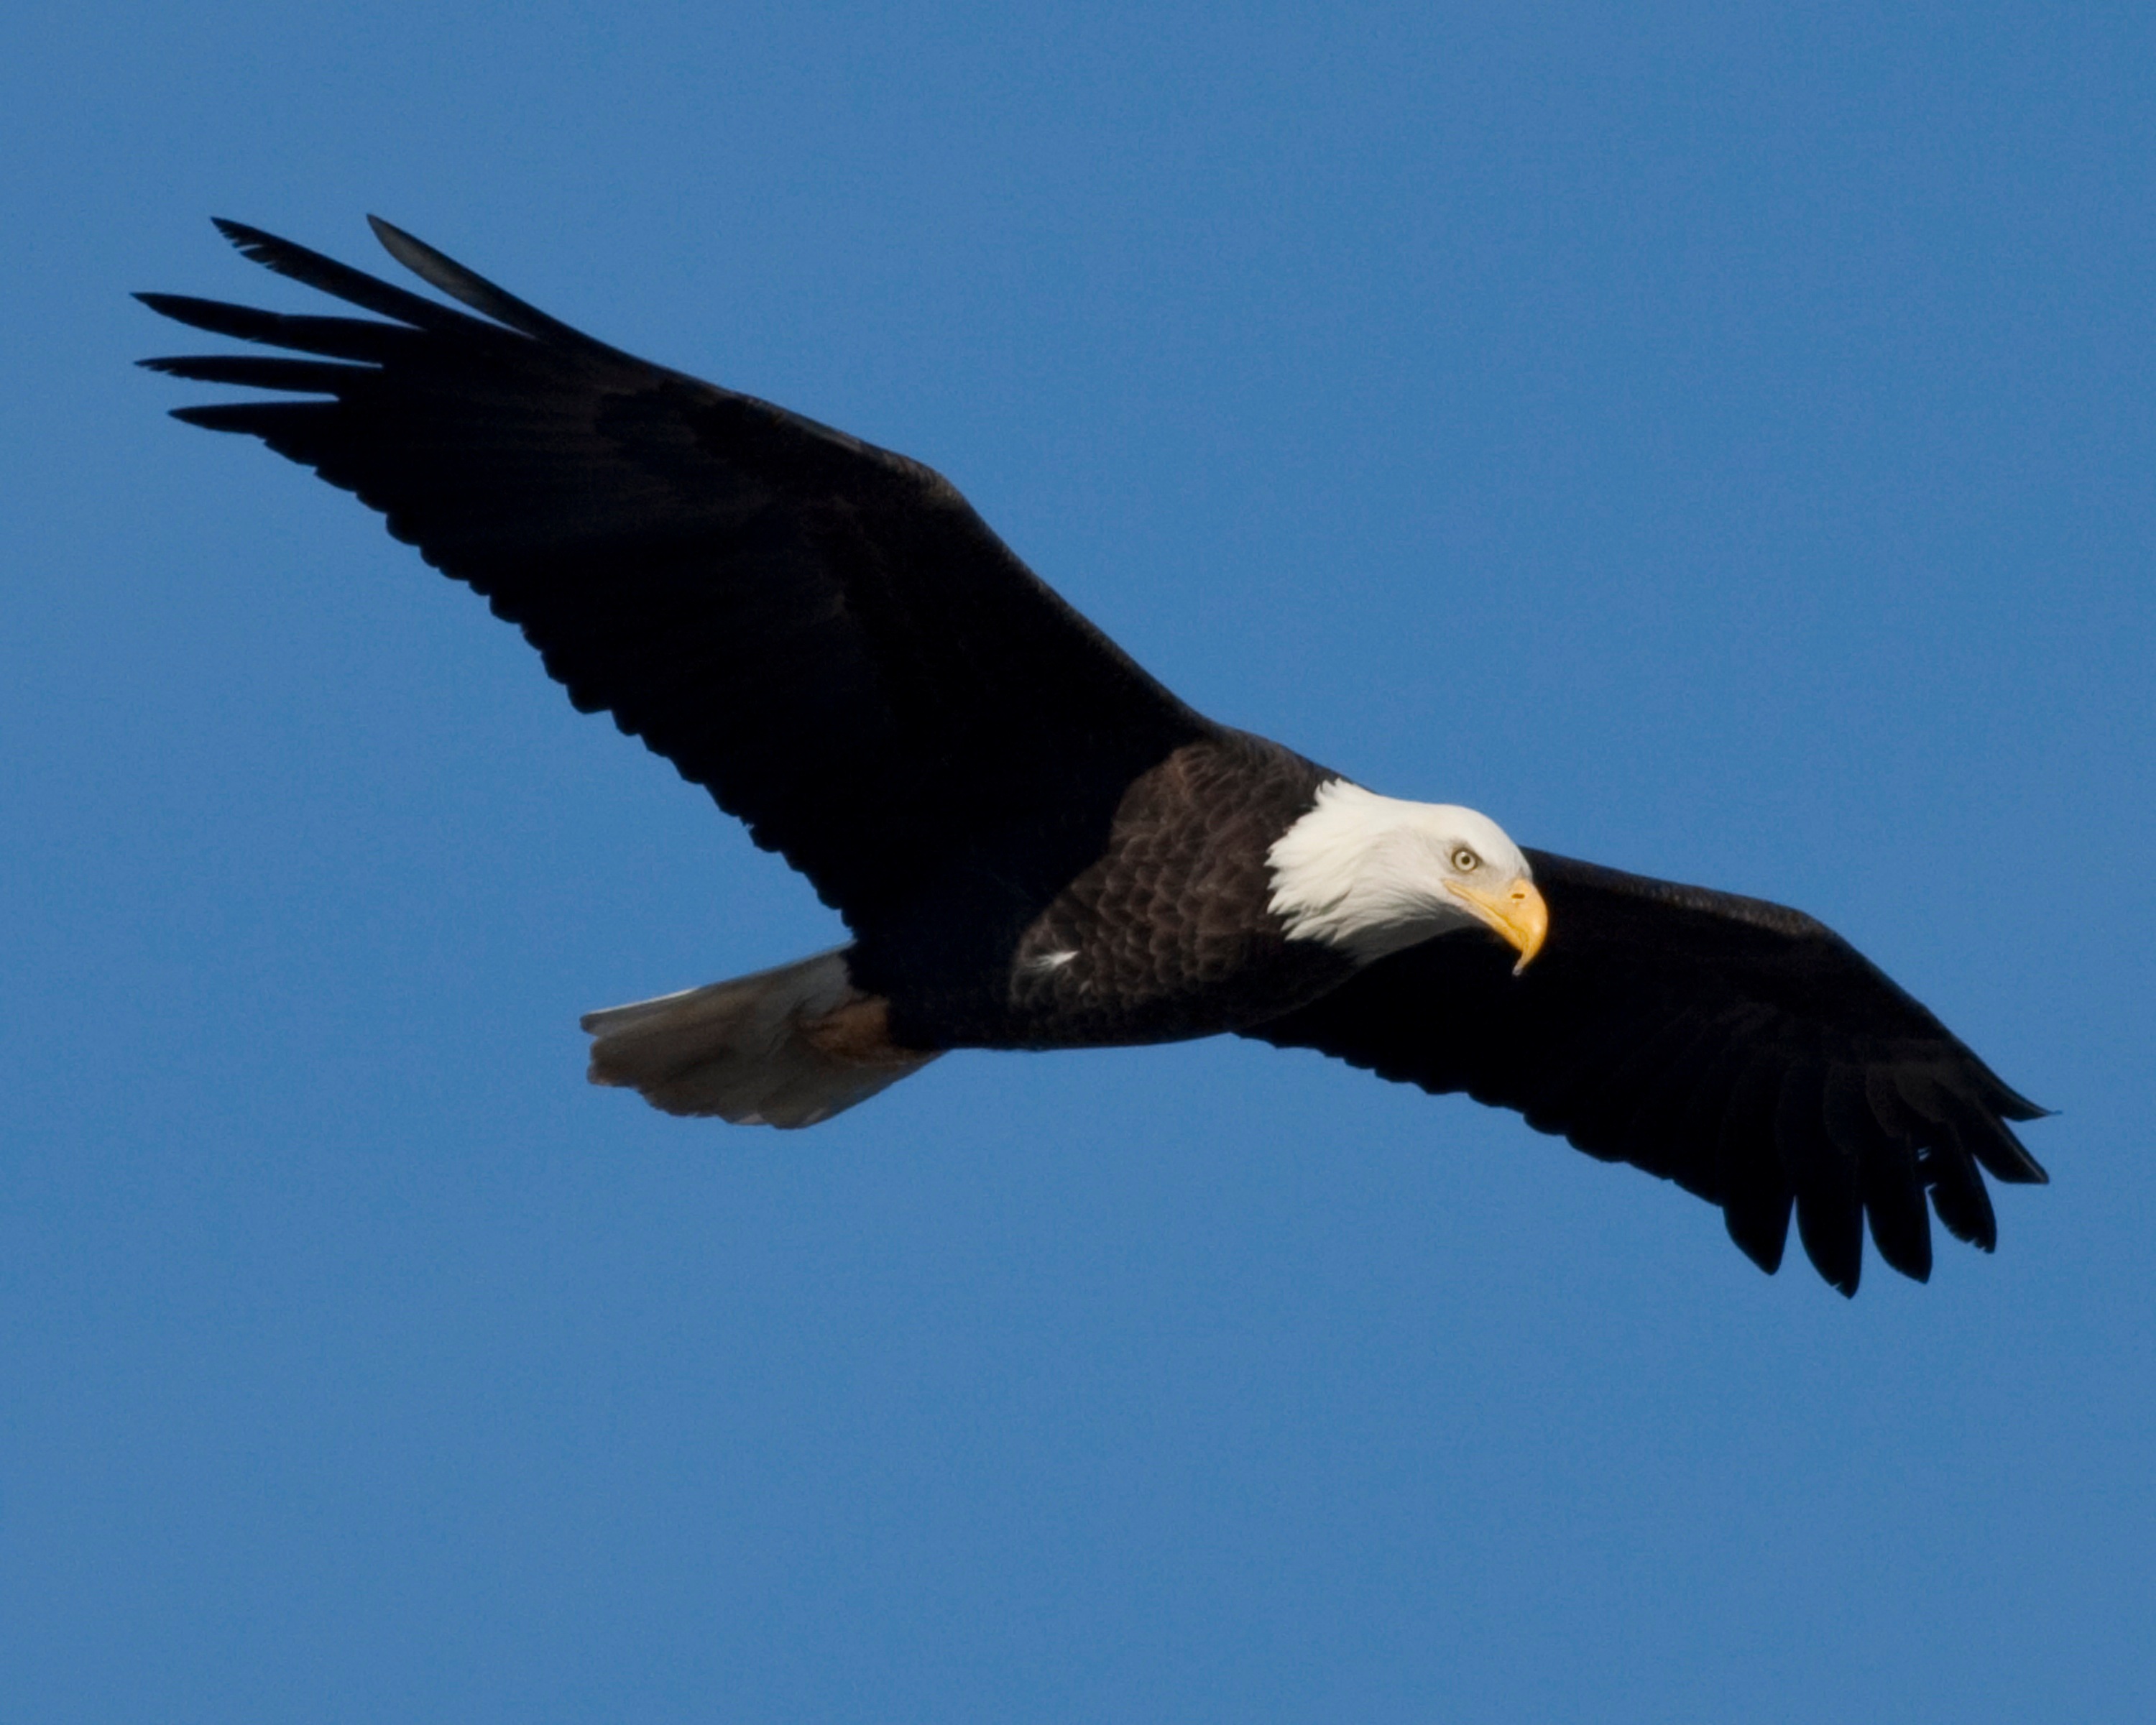
nature, bird, wing, animal, flying, wildlife, beak, flight, soar, eagle, freedom, fauna, bird of prey, bald eagle, wings, vertebrate, vulture, accipitriformes